The Ramblers

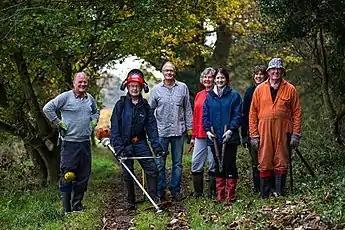
A path maintenance team from The Ramblers.

More recently, the Ramblers has also helped to establish national parks, most recently for the South Downs and New Forest in the early 2000s. The charity has also had a key role in establishing national trails as a concept and practically.